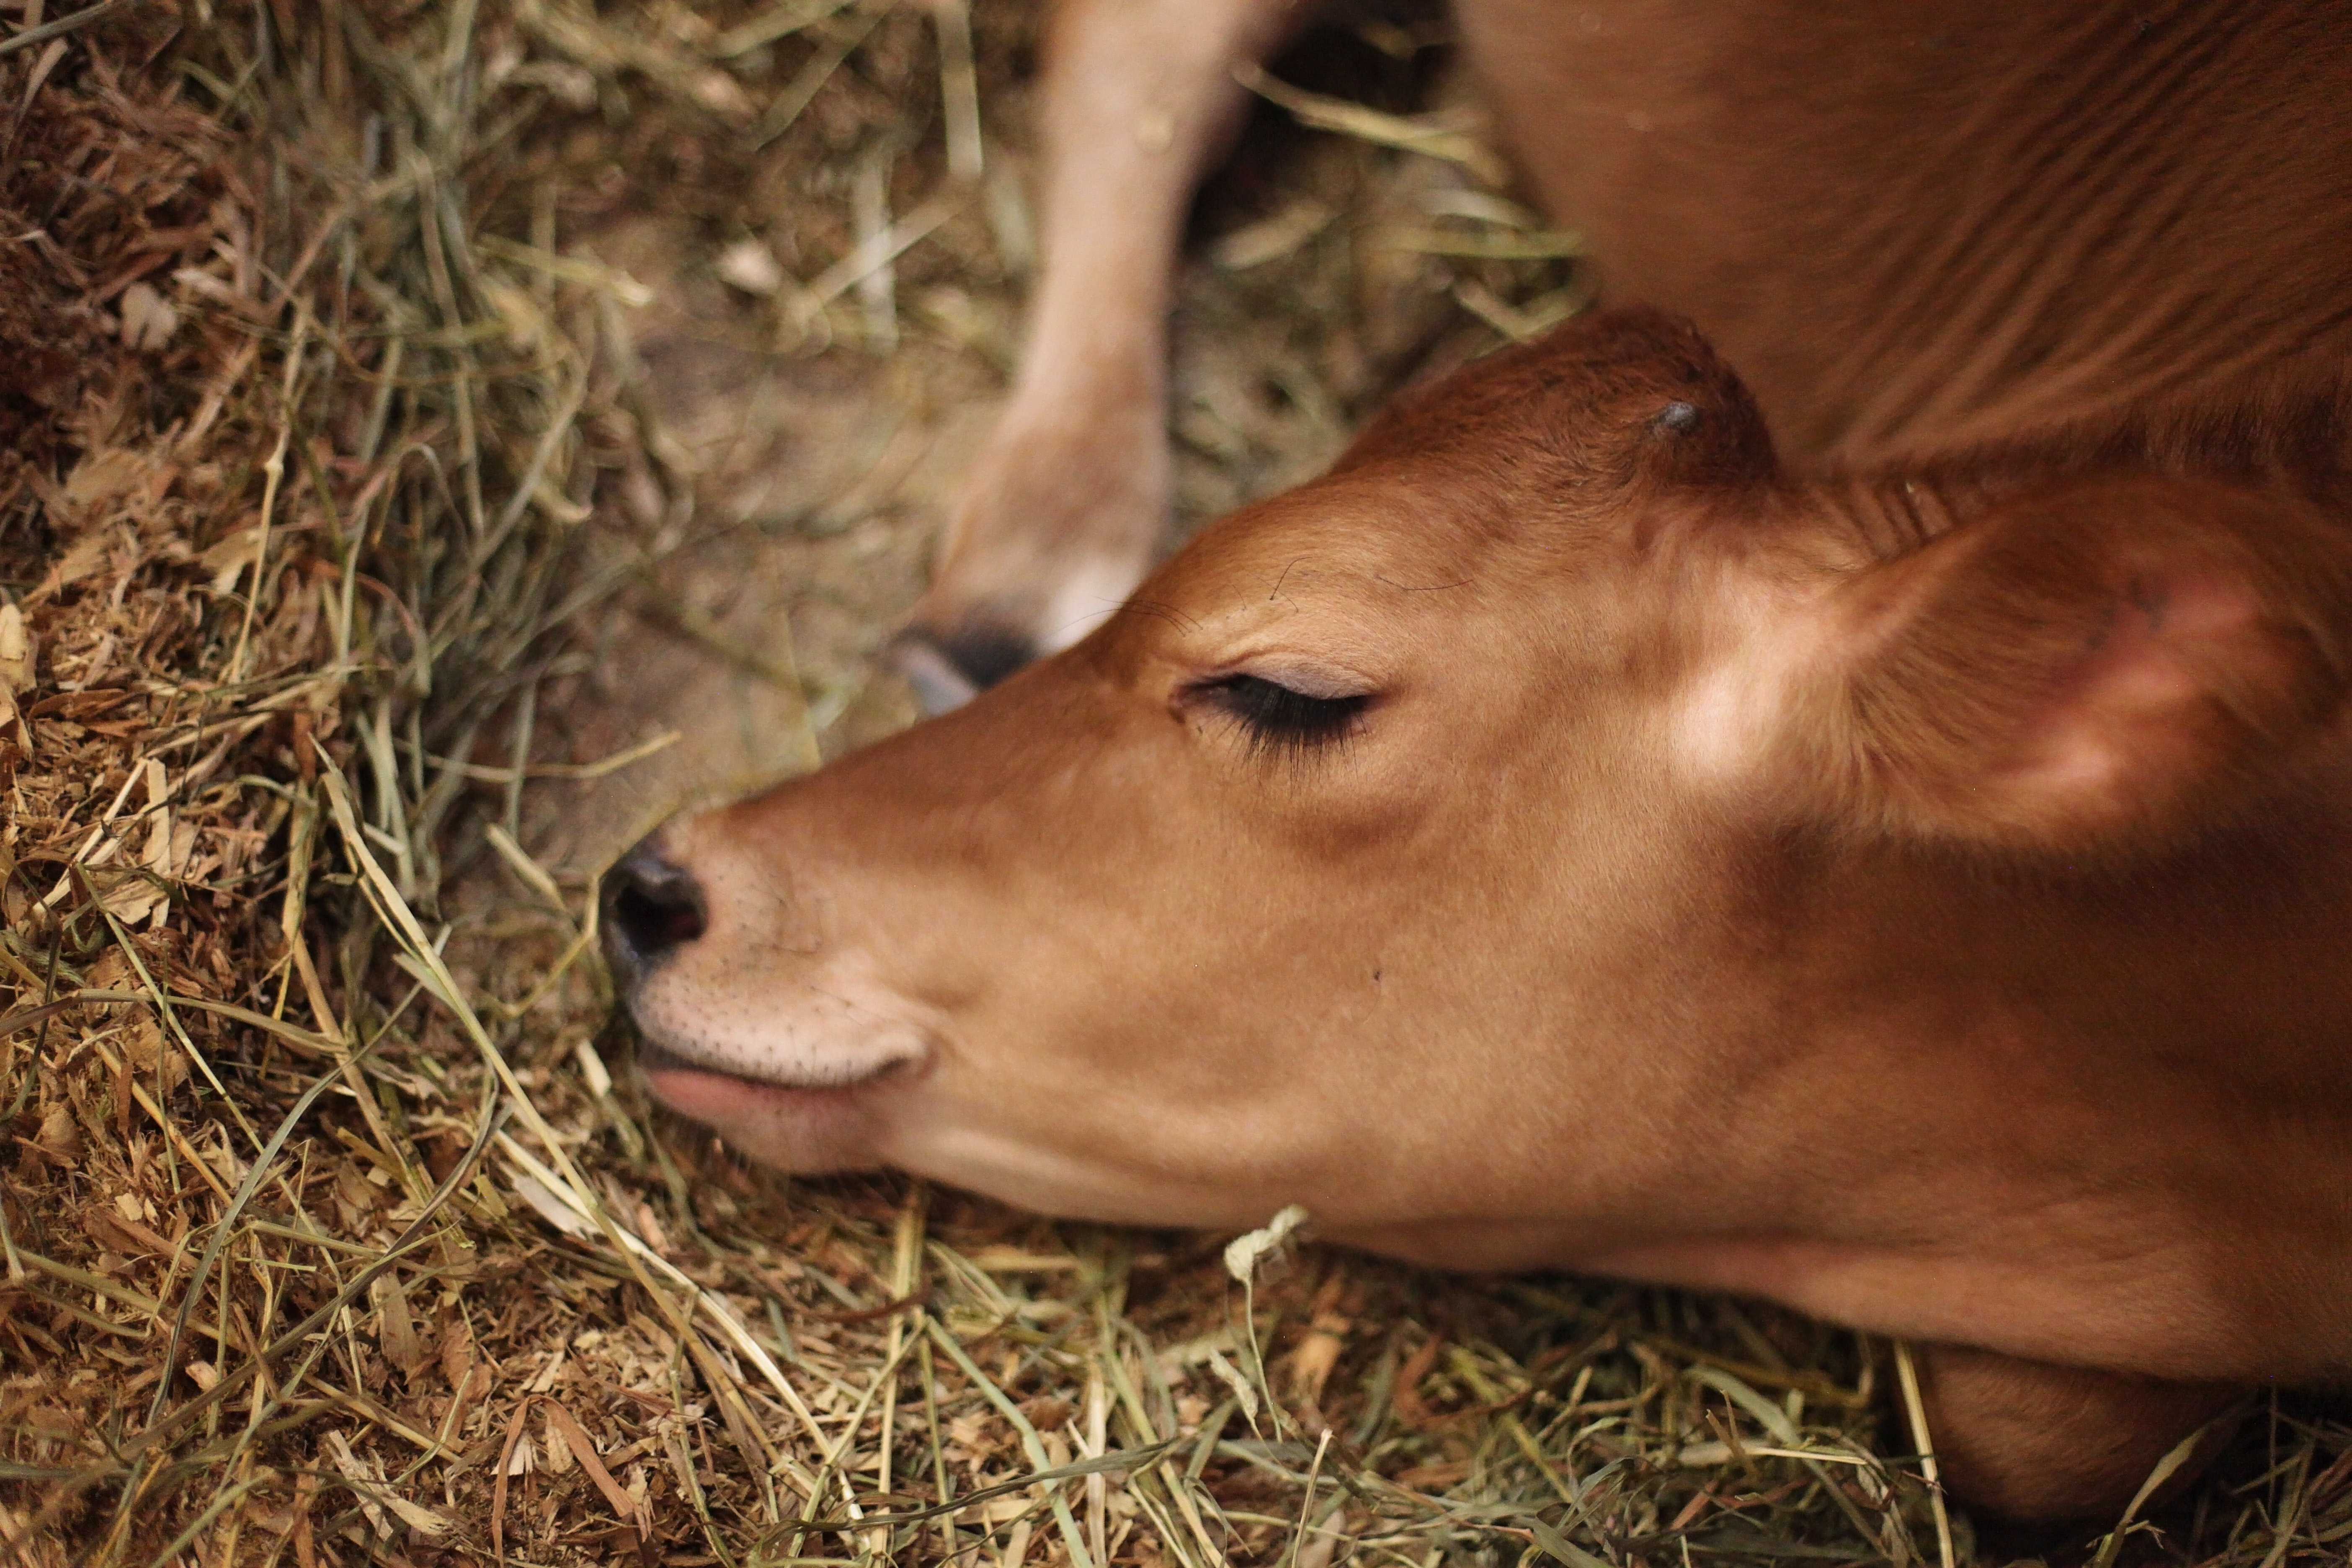
bovine, mammal, calf, nose, snout, cow goat family, fodder, terrestrial animal, grass, dairy cow, adaptation, livestock, fawn, dairy, straw, working animal, hay